Captain Forever

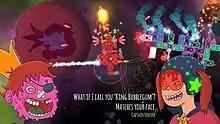
"Captain Forever Remix" adds a meta-game framed around Saturday morning cartoons.

The game follows Natalie Norberry, a schoolgirl that imagines herself as a cartoon character, Captain Forever, fighting to race to the edge of the Solar System against enemies set at her by her younger brother. The goal is to complete 10 stages as the player races to the end of the Solar System. The encounters at each stage are procedurally-generated, and should the player's core unit be destroyed, they must begin from the start. Each stage is completed by meeting a specific goal, such as destroying a ship of a given level (as assigned by the game).